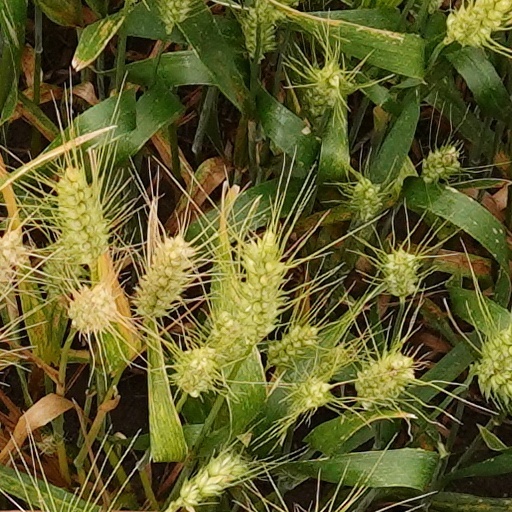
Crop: wheat